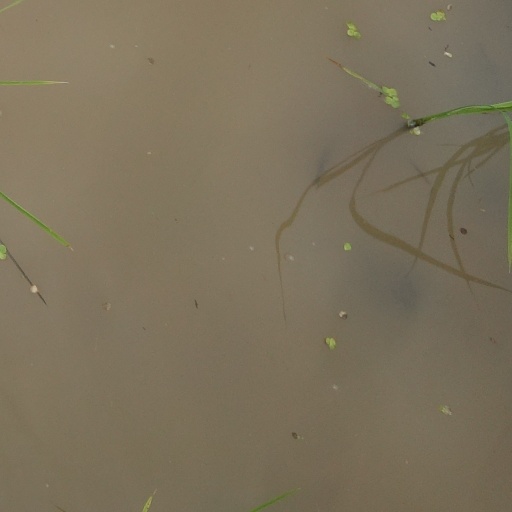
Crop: rice